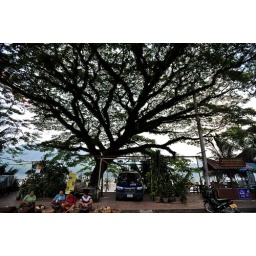
Big tree near the river Luang Prabang Laos